Firefox version history

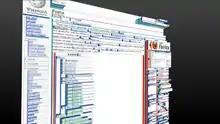
3D page inspector, a feature of versions 11 to 46.

Firefox 11 was released on March 13, 2012. Firefox 11 introduced many new features, including migration of bookmarks and history from Google Chrome, SPDY integrated services, , Add-on Sync, redesigned HTML5 video controls, and the Style Editor (CSS). The update also fixed many bugs, and improved developer tools.